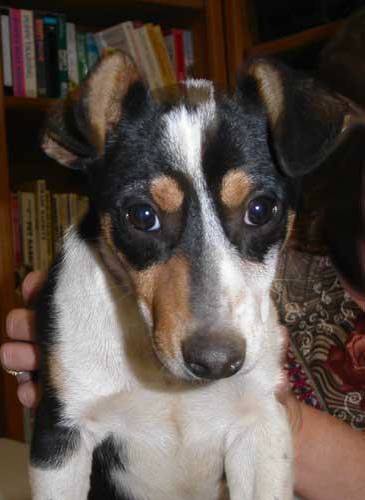
Label: dog